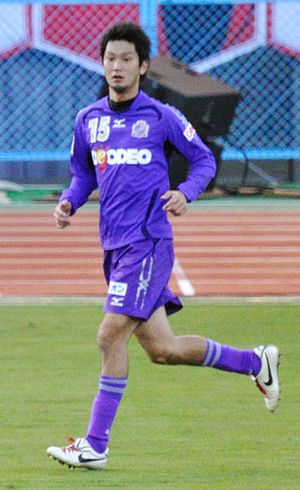
Yojiro Takahagi
Yojiro Takahagi er en japansk fodboldspiller.